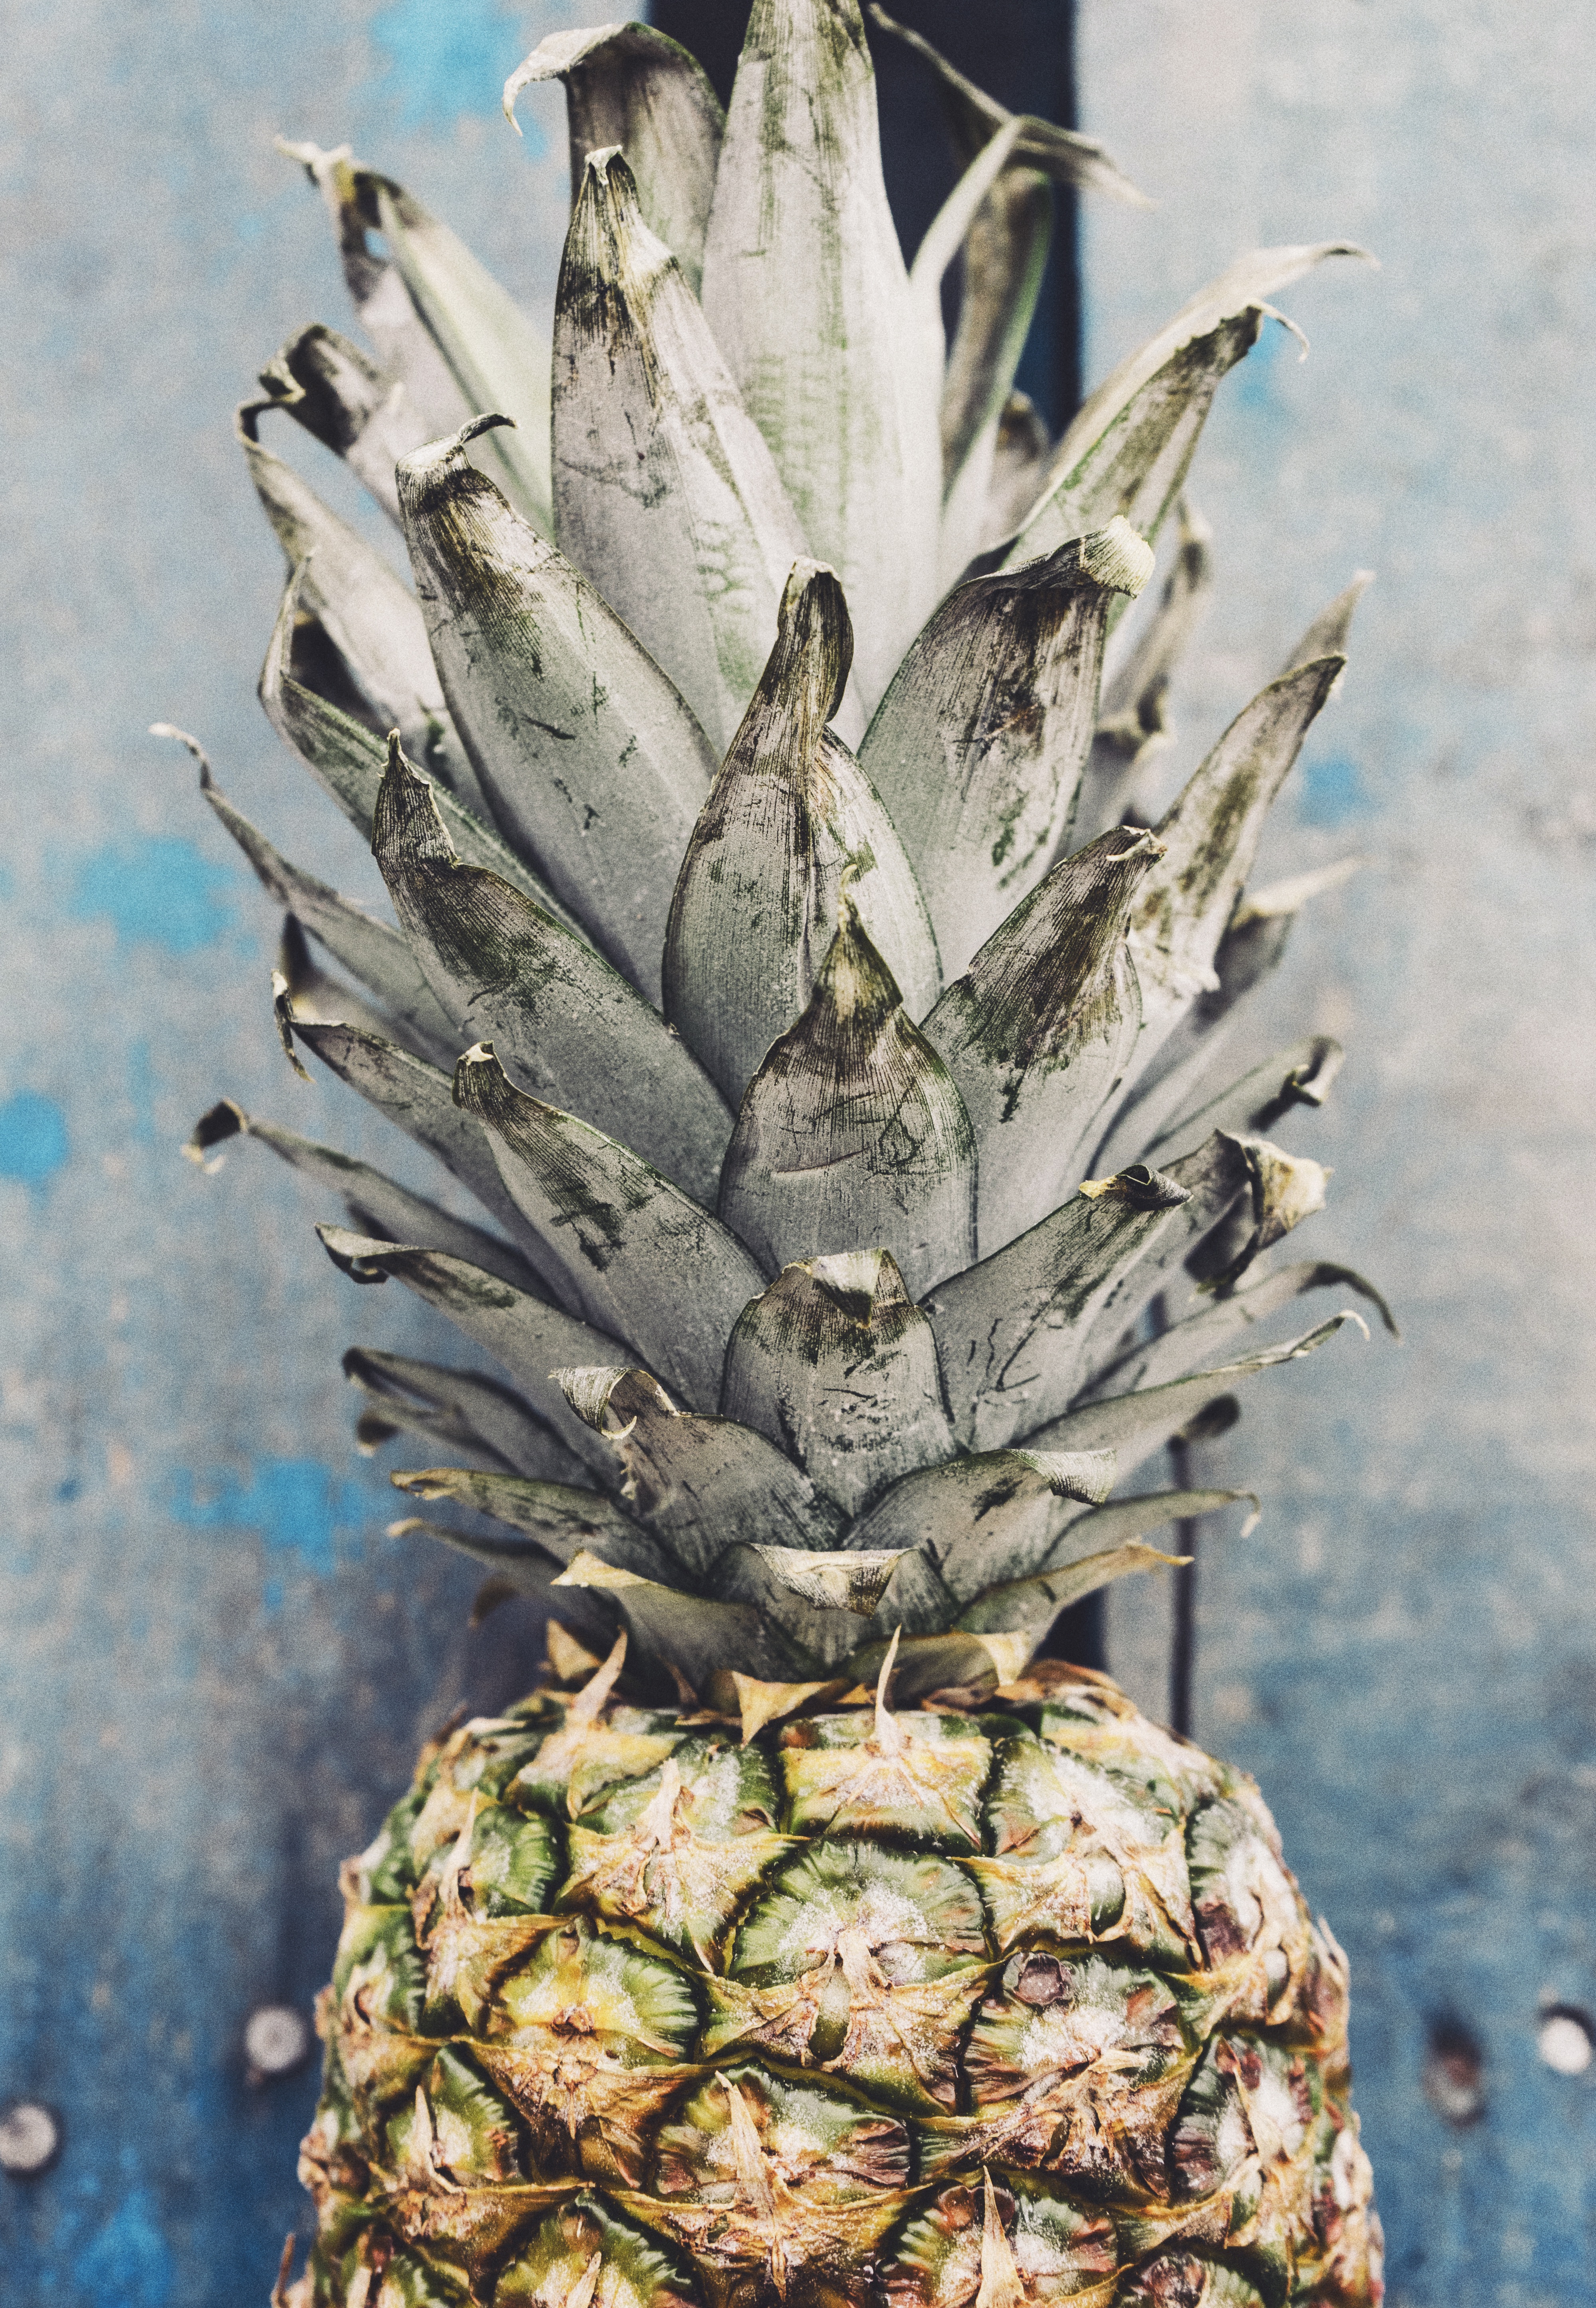
tree, plant, fruit, leaf, flower, food, produce, botany, flora, pineapple, coconut, agave, flowering plant, bromeliaceae, land plant